Colin McRae Rally 2.0

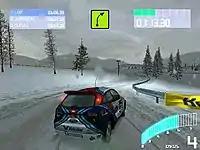
Gameplay screenshot showing the Ford Focus RS WRC as driven by McRae in the 2000 World Rally Championship season

"Colin McRae Rally 2.0" features the works-entered cars and rallies of the 2000 World Rally Championship. The game has three difficulty levels, namely Novice, Intermediate and Expert. As with the previous game, "Colin McRae Rally 2.0" lets players take part in rallying events set in various special stages across the world, and employs a number of cars featured in the 2000 World Rally Championship, such as the Ford Focus RS WRC and Subaru Impreza GC.